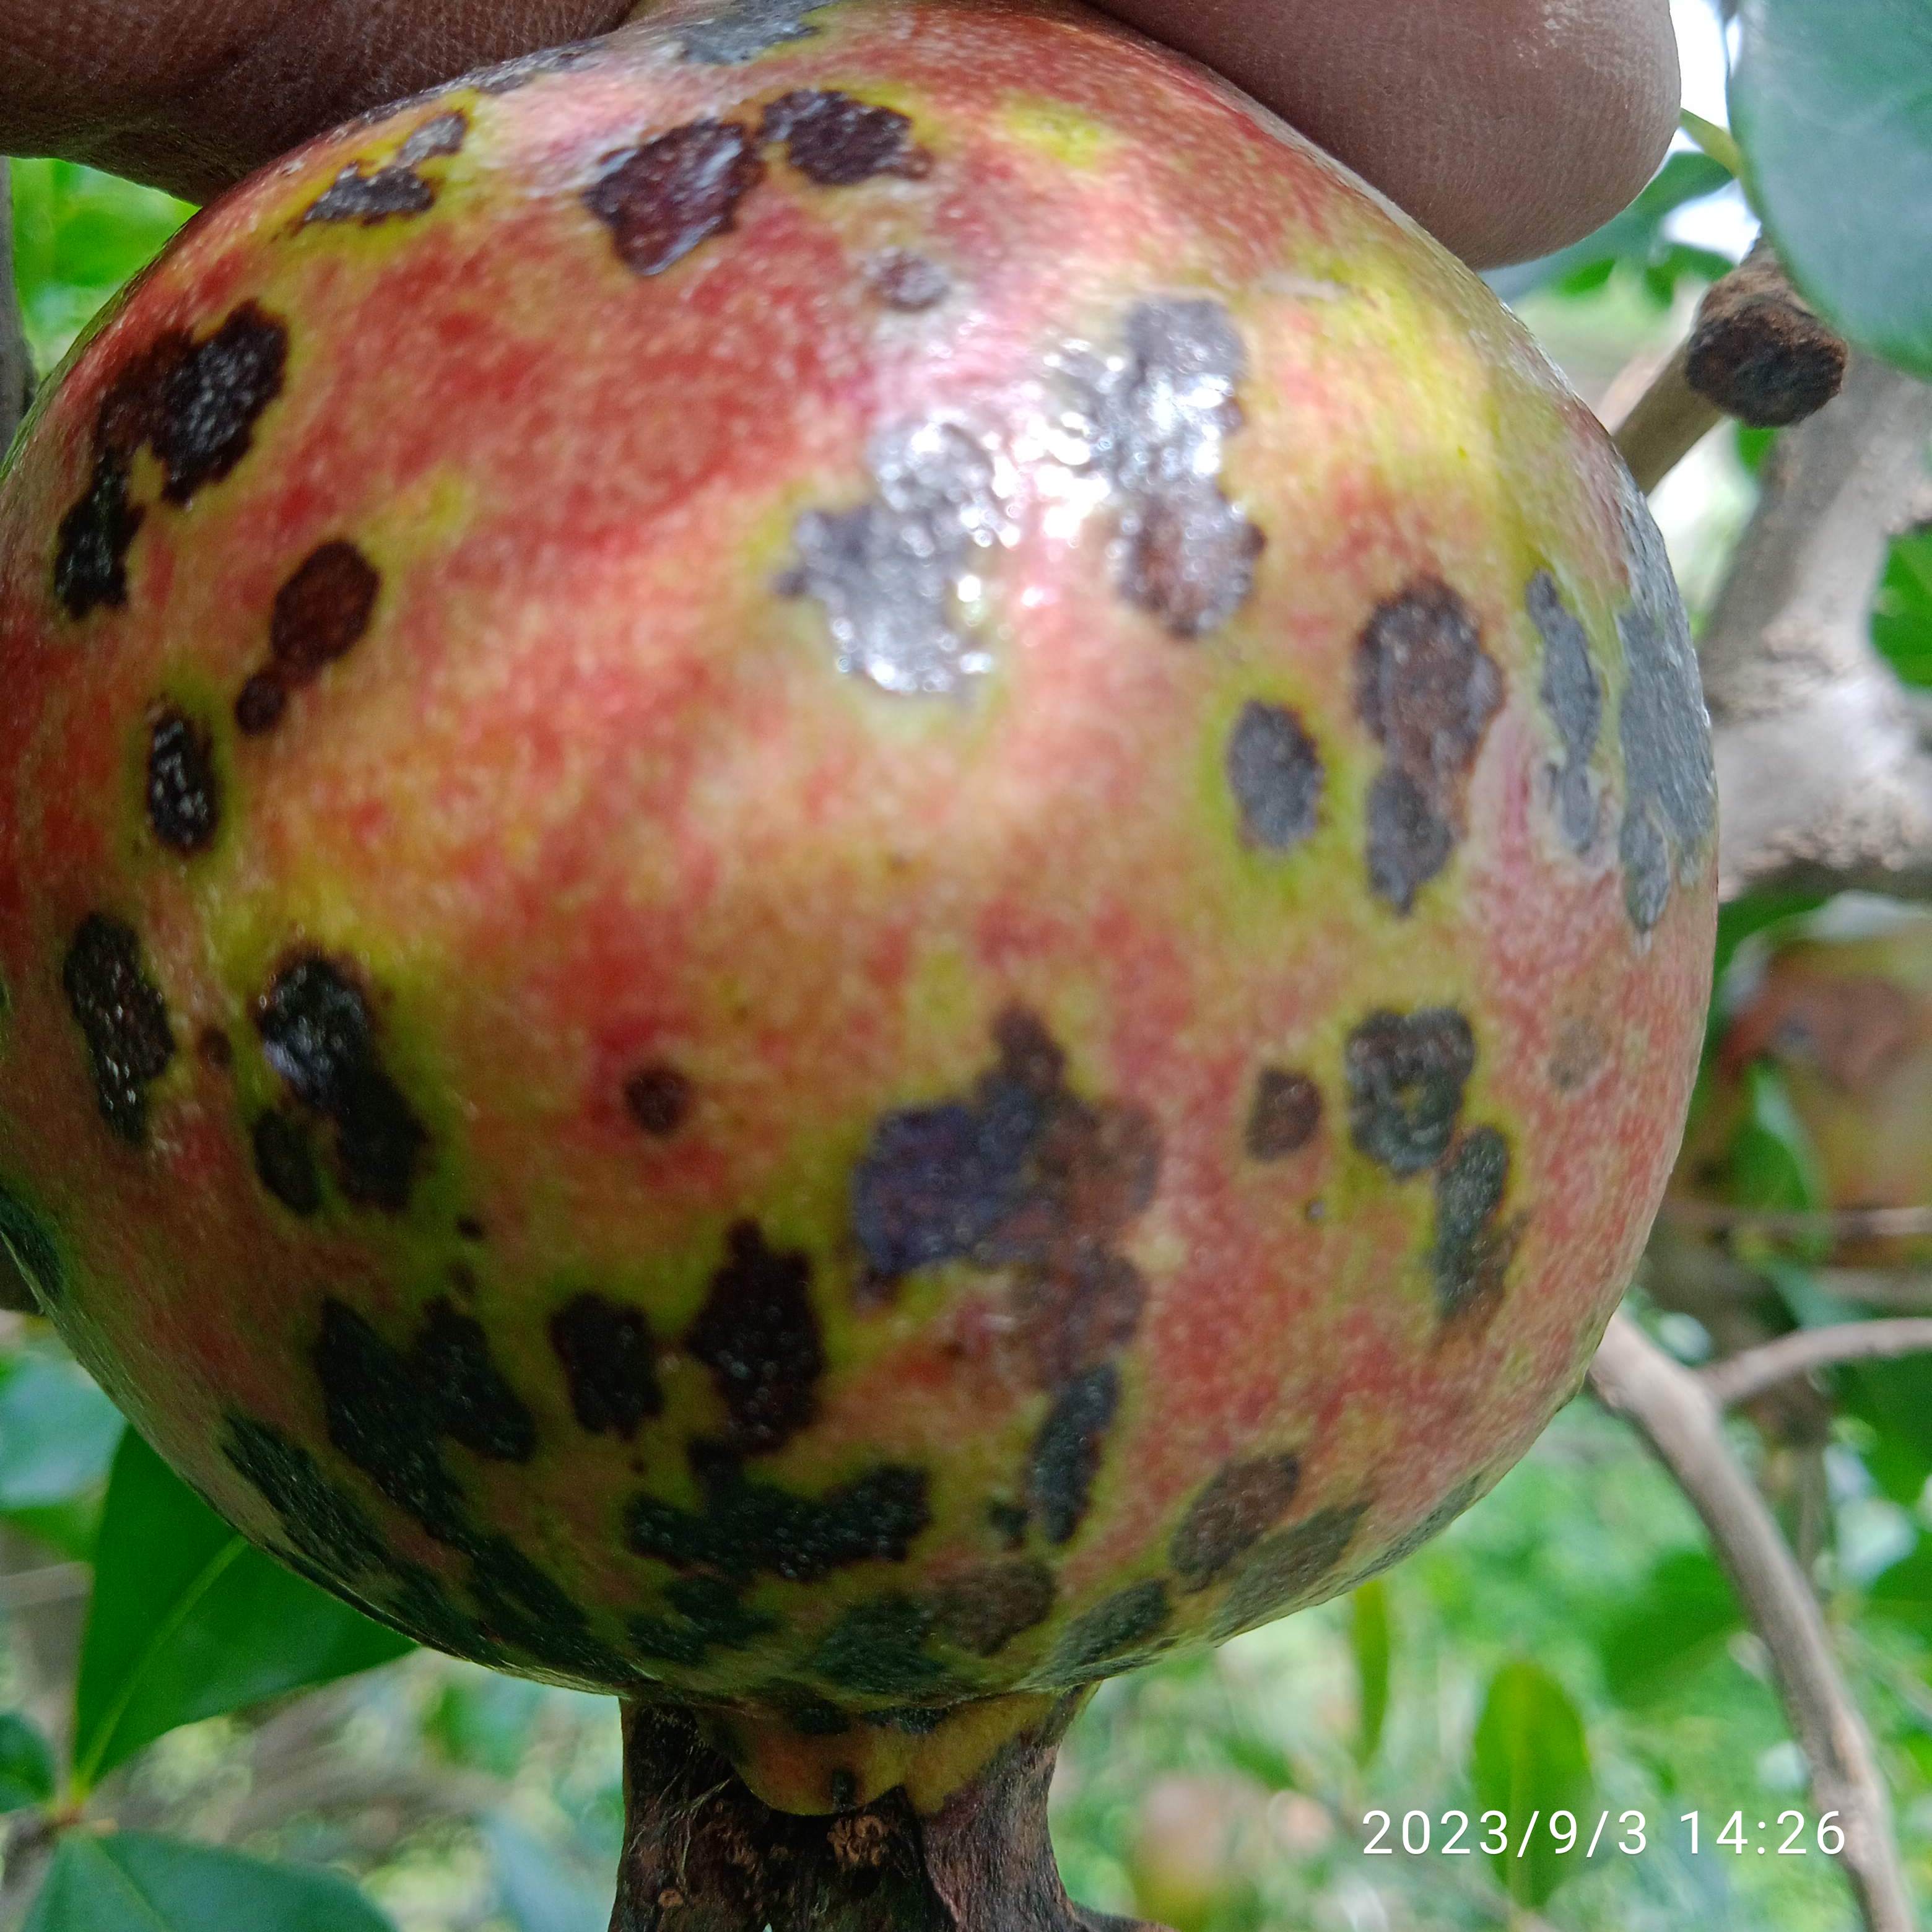
Label: Anthracnose